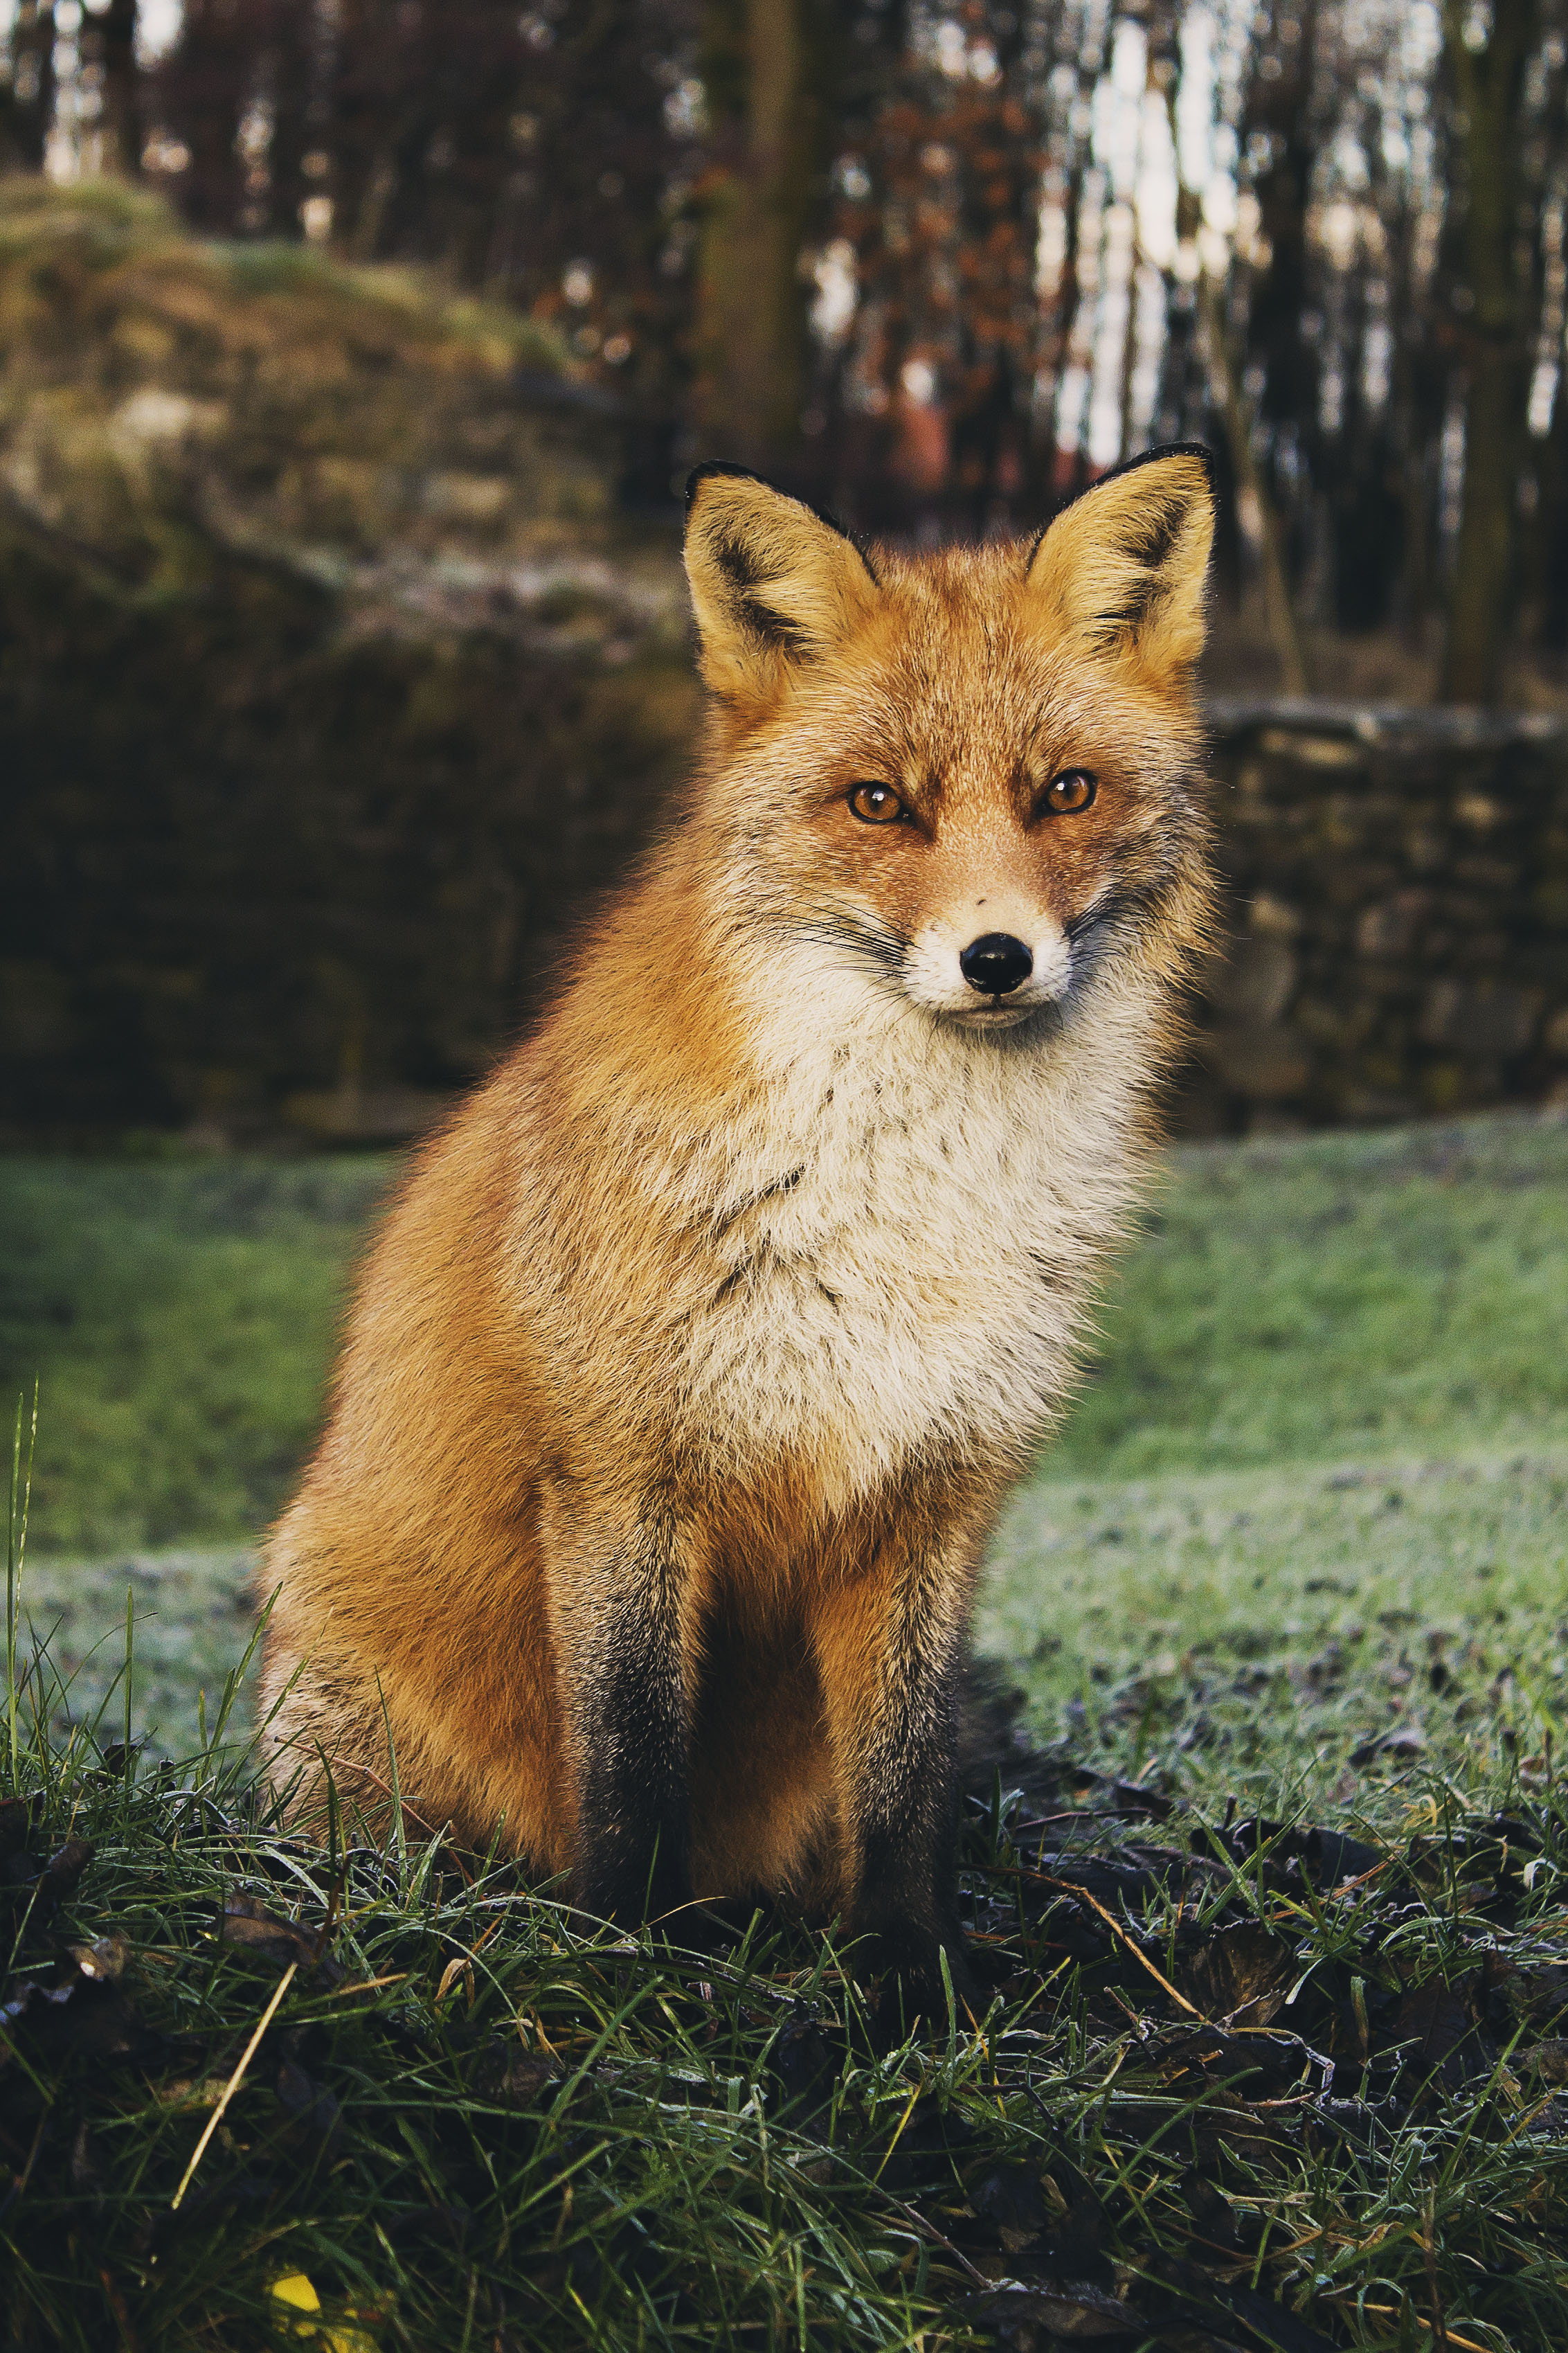
animal, wildlife, mammal, fox, fauna, red fox, wild animal, vertebrate, animal photography, dog like mammal, kit fox, dhole, grey fox